Bristol City (1919)

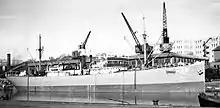
"Bristol City" in Bristol in 1938

In December 1940 "Bristol City" was damaged by a bomb dropped on Albion Dockyard during the Bristol Blitz. She was repaired and returned to service.